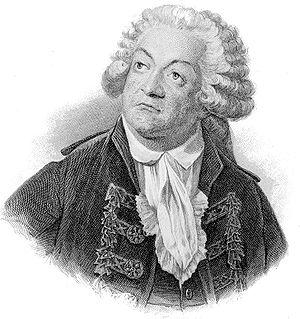
L'histoire d'Aix-en-Provence sous la Révolution retrace la série des événements survenus à Aix-en-Provence après la prise de la Bastille à Paris le 14 juillet 1789. Ville longtemps considérée comme un fief de la noblesse provençale, Aix-en-Provence connaît alors tous les excès qui opposent les tenants de la constitution de la Provence d'Ancien Régime aux partisans de l'abolition des privilèges. Plusieurs émeutes surviennent, provoquant l'effroi dans toute la ville et la mort de plusieurs personnes, tantôt au cours de mouvements de foule spontanés ou de lynchages organisés.
Cet article traite des préludes de la Révolution française.
Aix-en-Provence est la capitale historique de la Provence. Son histoire débute avec la soumission aux Romains des Salyens, fédération gauloise regroupant plusieurs peuples de la Basse-Provence. Leur capitale, située à l'oppidum d'Entremont, est habitée depuis le début du IIᵉ siècle av. J.-C. En 124 av. J.-C., le consul romain Gaius Sextius Calvinus démantèle l'oppidum et crée deux ans plus tard la ville d'Aquae Sextiae, au pied d'Entremont. C'est cette ville romaine qui est devenue Aix. Située sur un axe stratégique entre l'Italie et l'Espagne, Aix permet à la République romaine de sécuriser toute une région alors aux mains des Salyens. Pourtant, des incursions ennemies viennent mettre en péril la sécurité de la Gaule narbonnaise et, en 102 av. J.-C., le consul Caius Marius détruit une armée de Cimbres et de Teutons, non loin d'Aix. Cette bataille, dénommée bataille d'Aix, permet de protéger l'Italie d'une invasion de ces tribus germaines. Dans le même temps, Aix se développe et prend les caractéristiques d'une ville romaine. Elle se dote d'un forum, mais aussi d'un théâtre, de thermes et d'aqueducs.
Aix-en-Provence est une commune française du Sud-Est de la France, dans le département des Bouches-du-Rhône, dont elle est sous-préfecture, en région Provence-Alpes-Côte d'Azur. Elle forme avec 35 autres communes le pays d'Aix au sein de la Métropole Aix-Marseille Provence.
Le Bignon-Mirabeau est une commune française, située dans le département du Loiret en région Centre-Val de Loire.